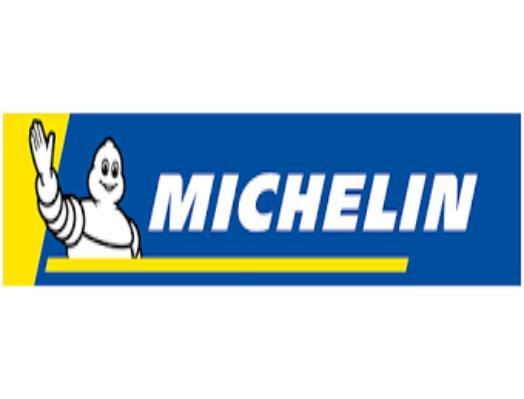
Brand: michelin
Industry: Others